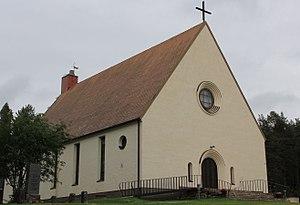
Gunnar Wahlroos est un architecte finlandais.
Cet article recense les églises évangéliques-luthériennes de Finlande.